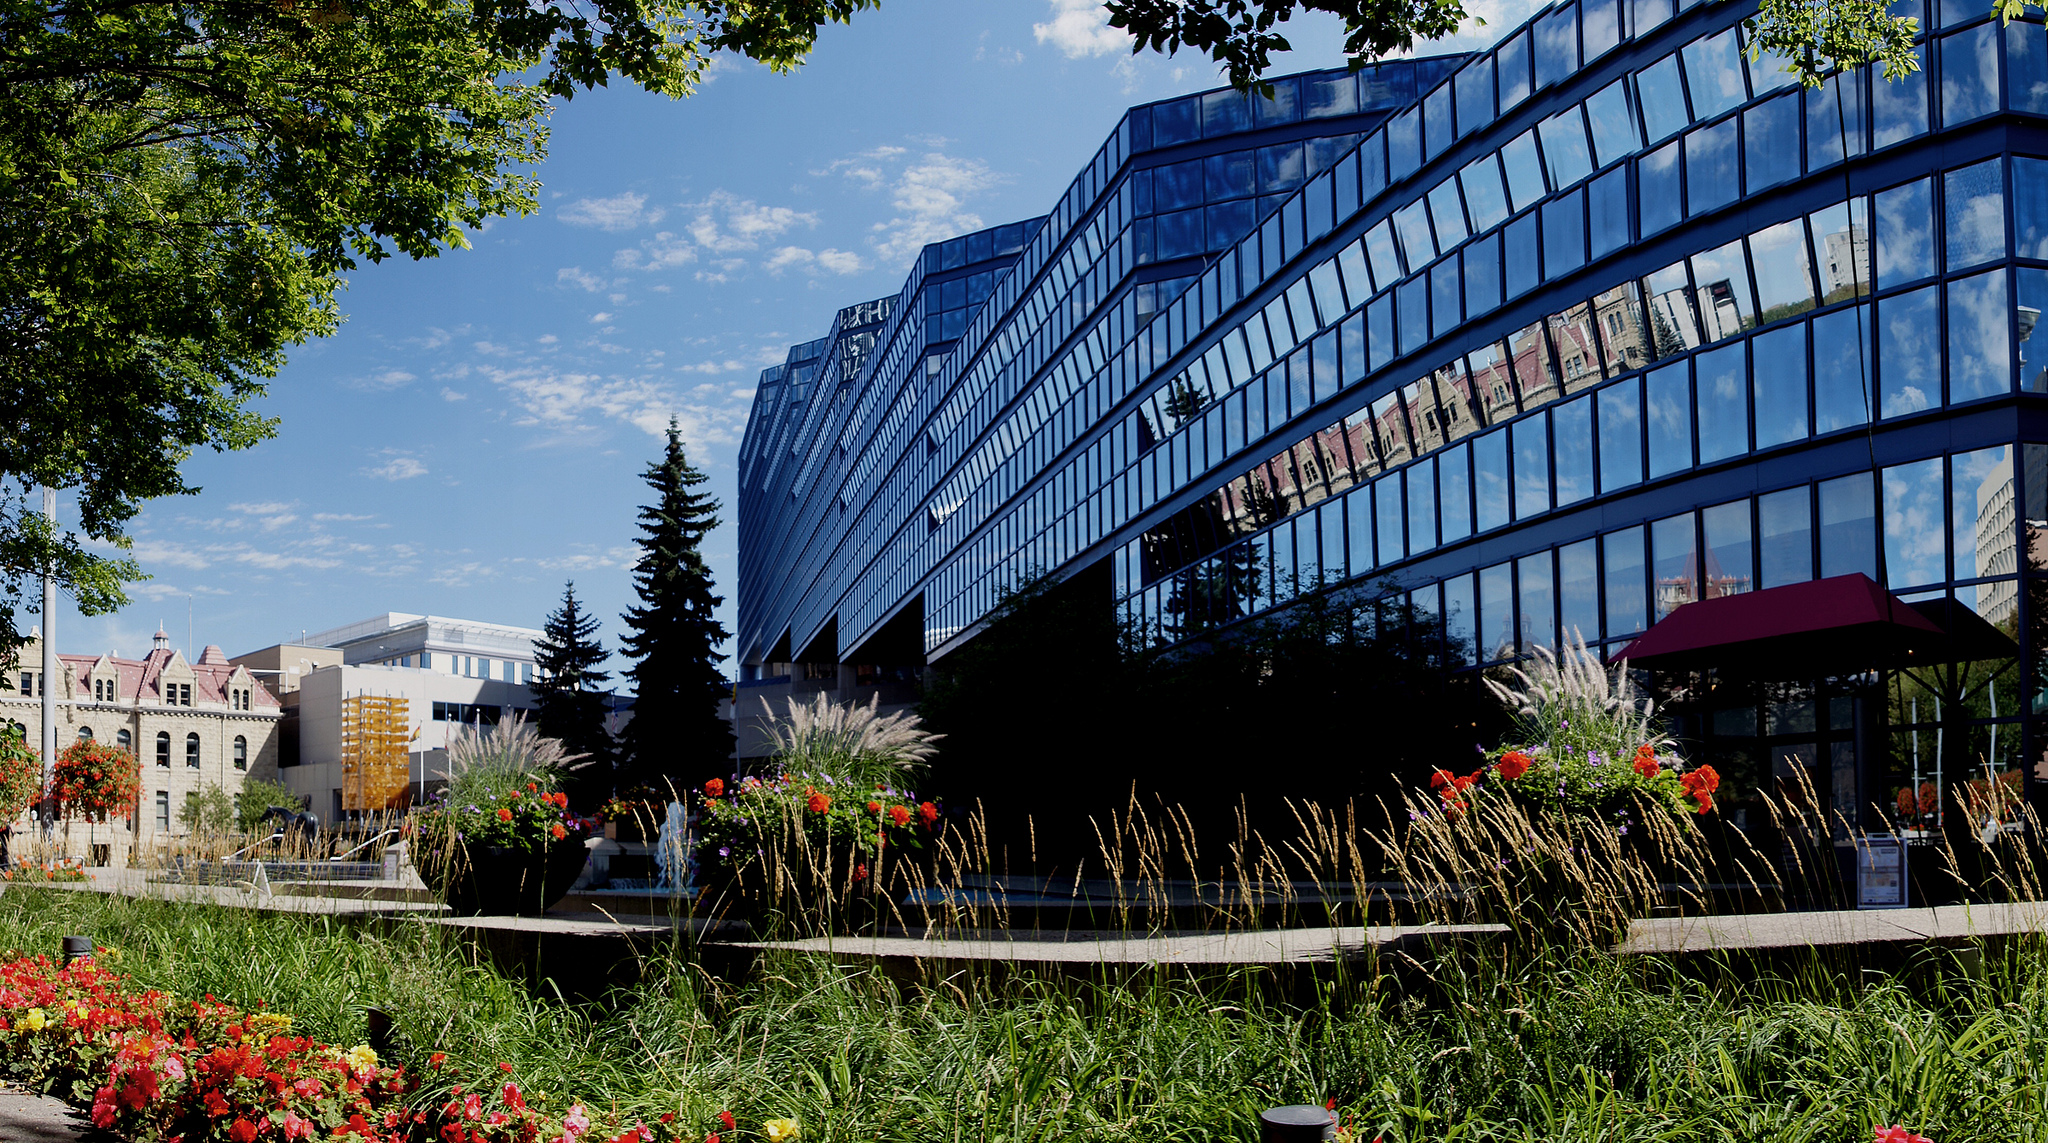
architecture, flower, city, cityscape, downtown, plaza, park, landmark, facade, tourism, buildings, calgary, sonydslra580, alberta, tamron18270mmpzd, glassbuildings, neighbourhood, cityhallcalgary, urban area